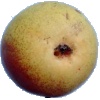
Label: Pear 2